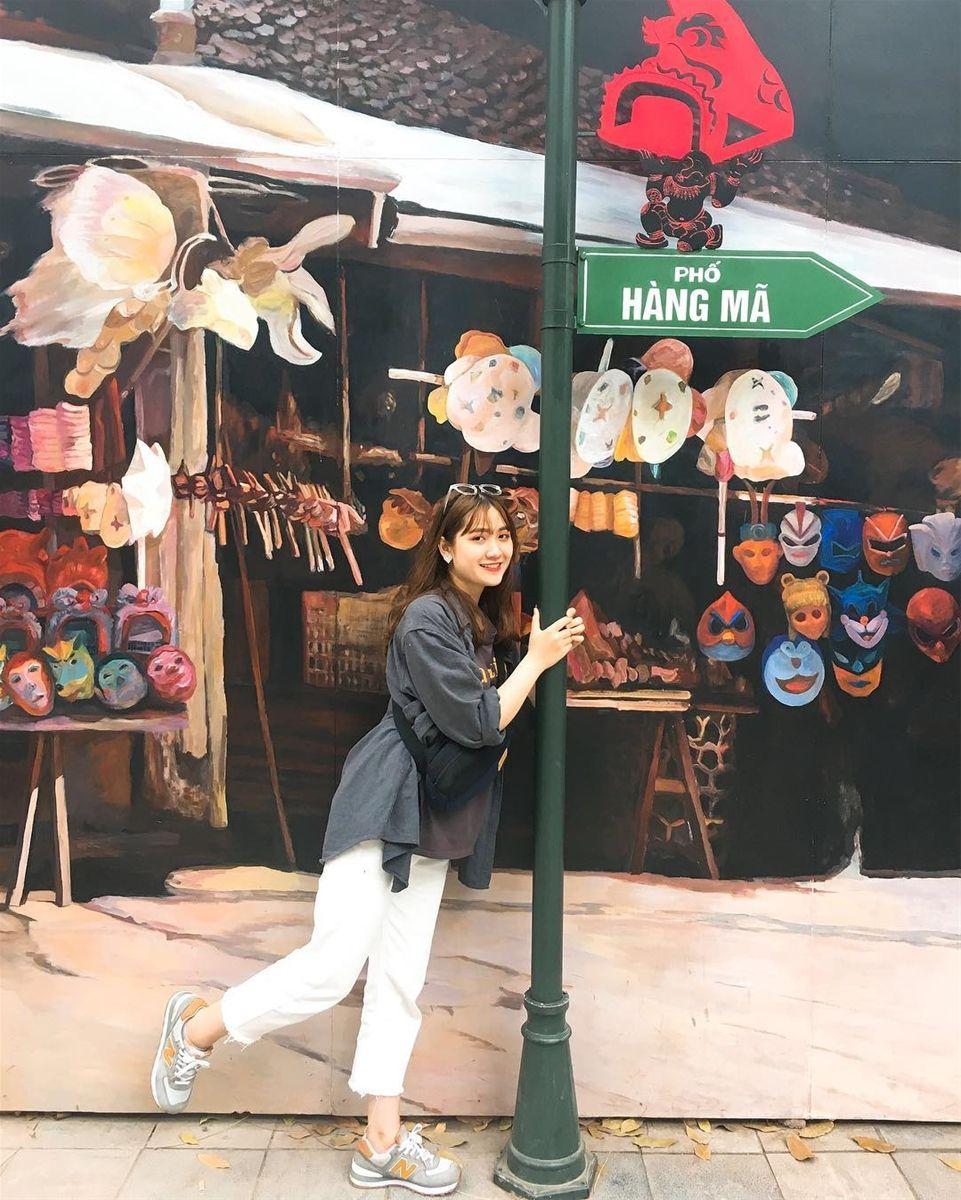
có một bức tường tranh xuất hiện ở phía sau lưng của cô gái